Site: brandenburg
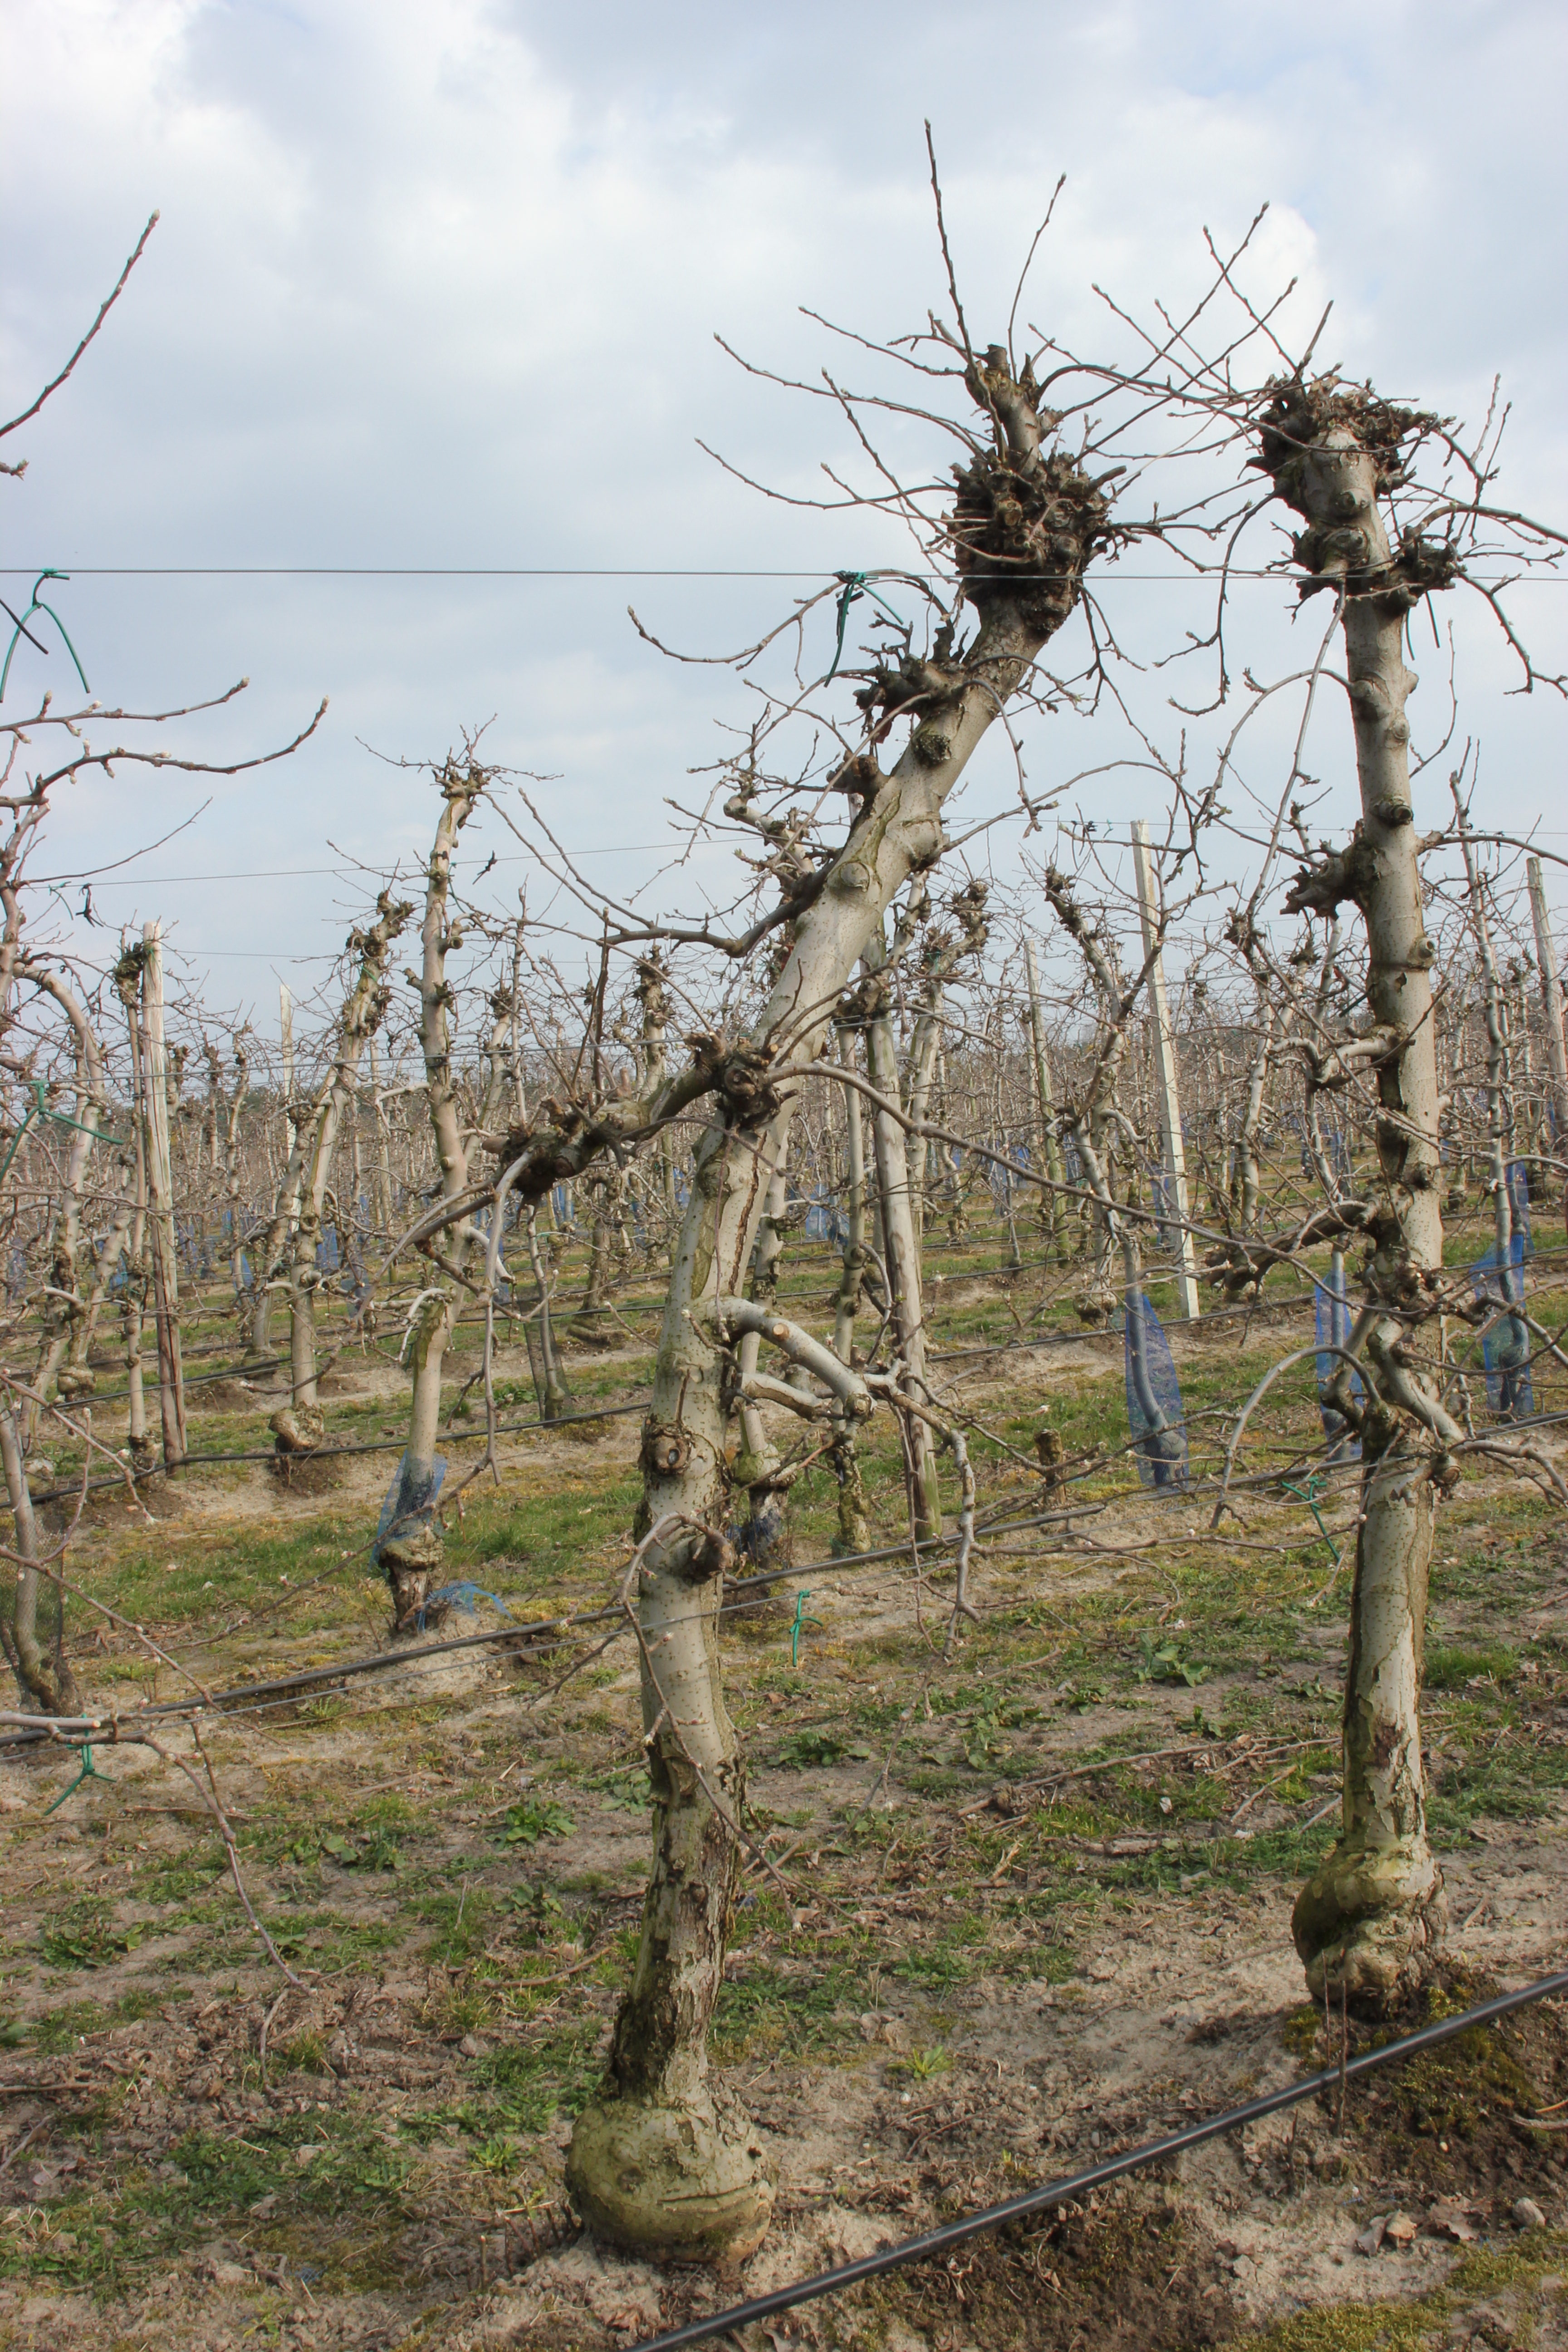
Growth stage (BBCH 03): Bud development